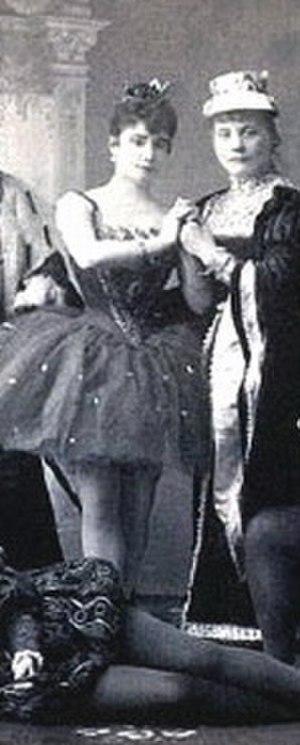
Carlotta Brianza est une danseuse italienne née à Milan en 1867 et morte à Paris en 1930.